List of Higurashi When They Cry novels

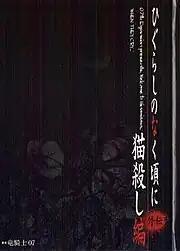
The cover to "Nekogoroshi-hen"

The novels in the "Higurashi When They Cry" series are written by Ryukishi07, and are based on the visual novel series of the same name by 07th Expansion. There are four light novels which contain additional illustrations by five different artists, and seventeen novelizations of the separate visual novel arcs.